Voluntary hospital

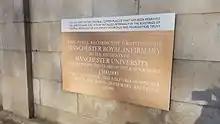
Plaque on the wall of Manchester Royal Infirmary

Public collections, Hospital Saturday Funds and flag days to support the hospitals continued in the UK until the 1930s.